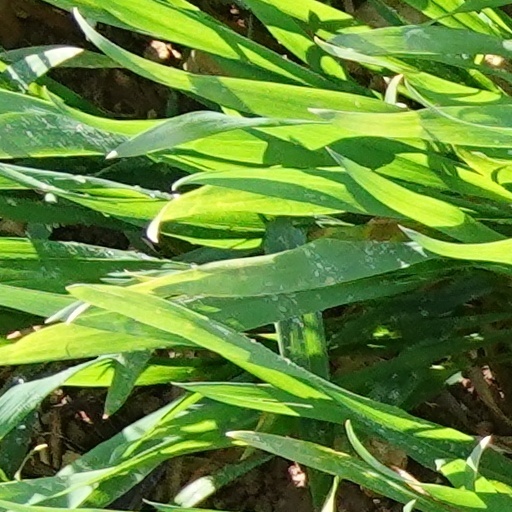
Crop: wheat